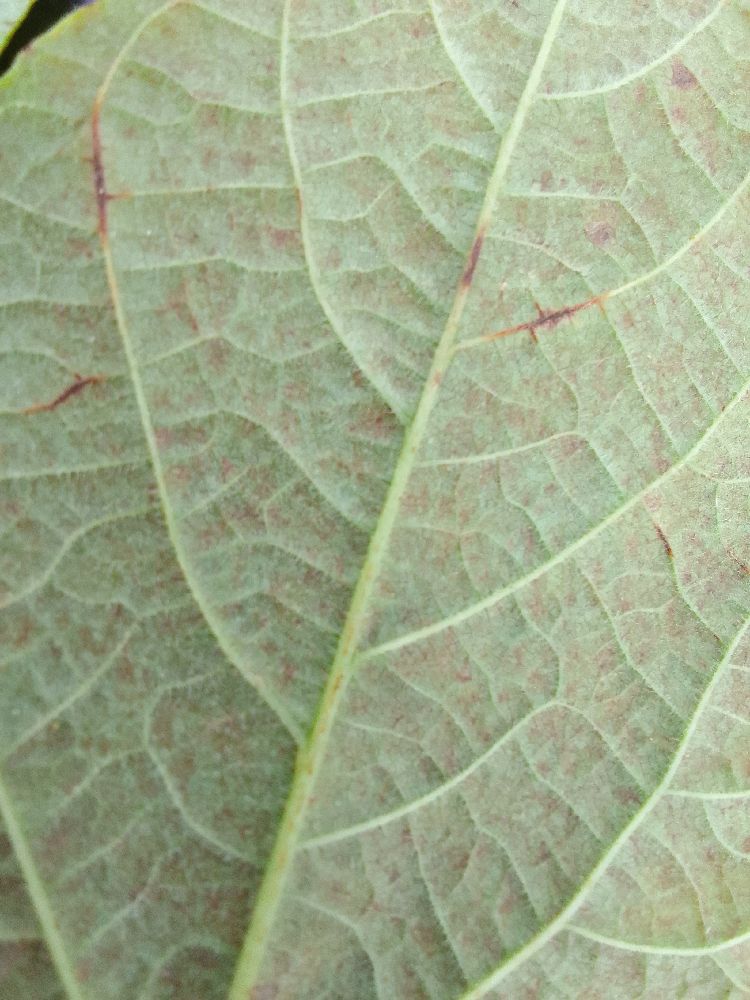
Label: anthracnose